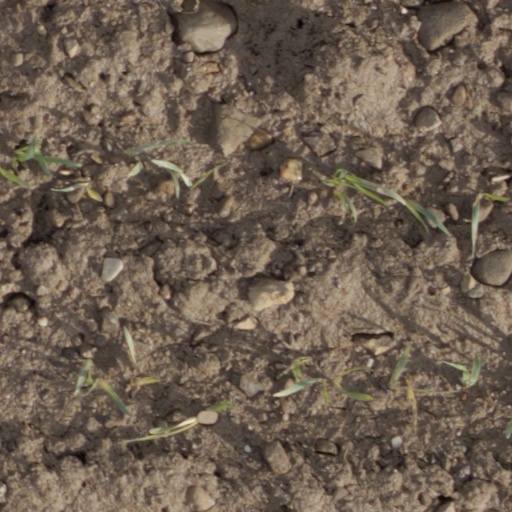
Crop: wheat